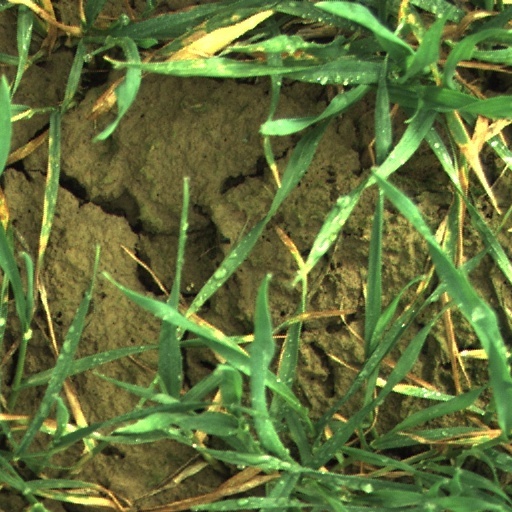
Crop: wheat